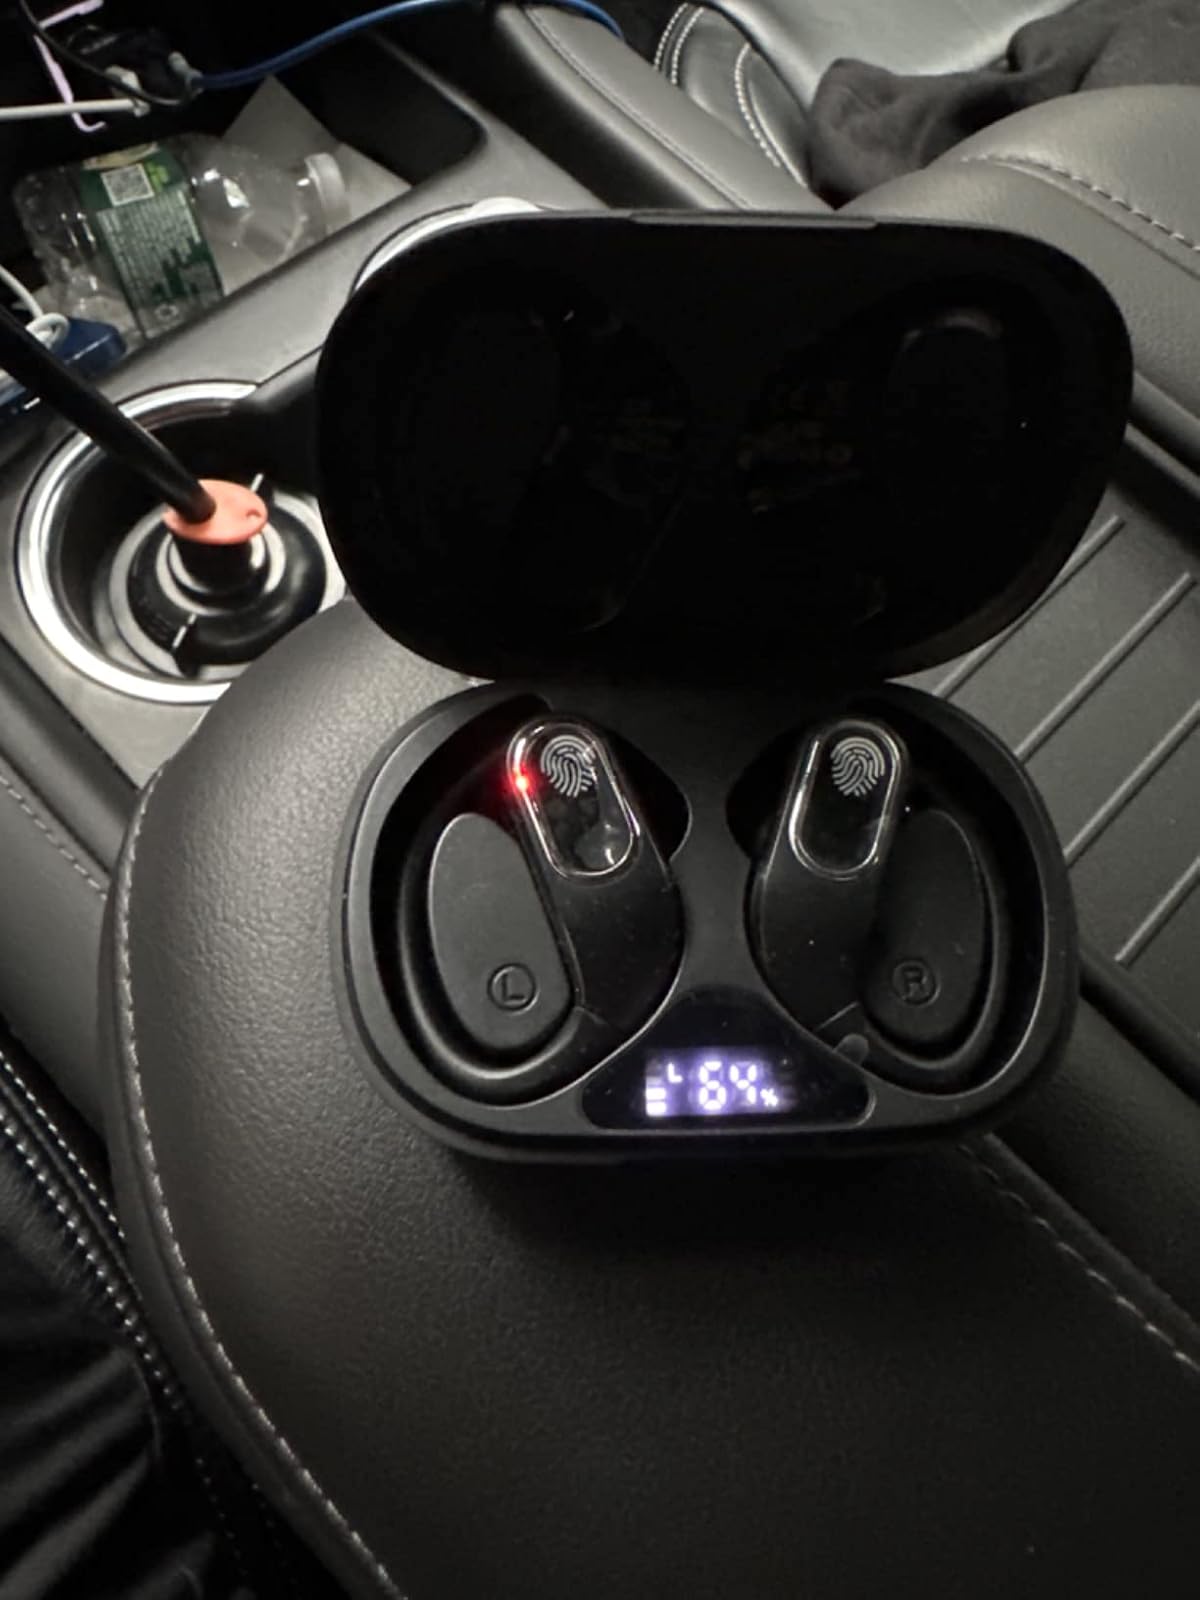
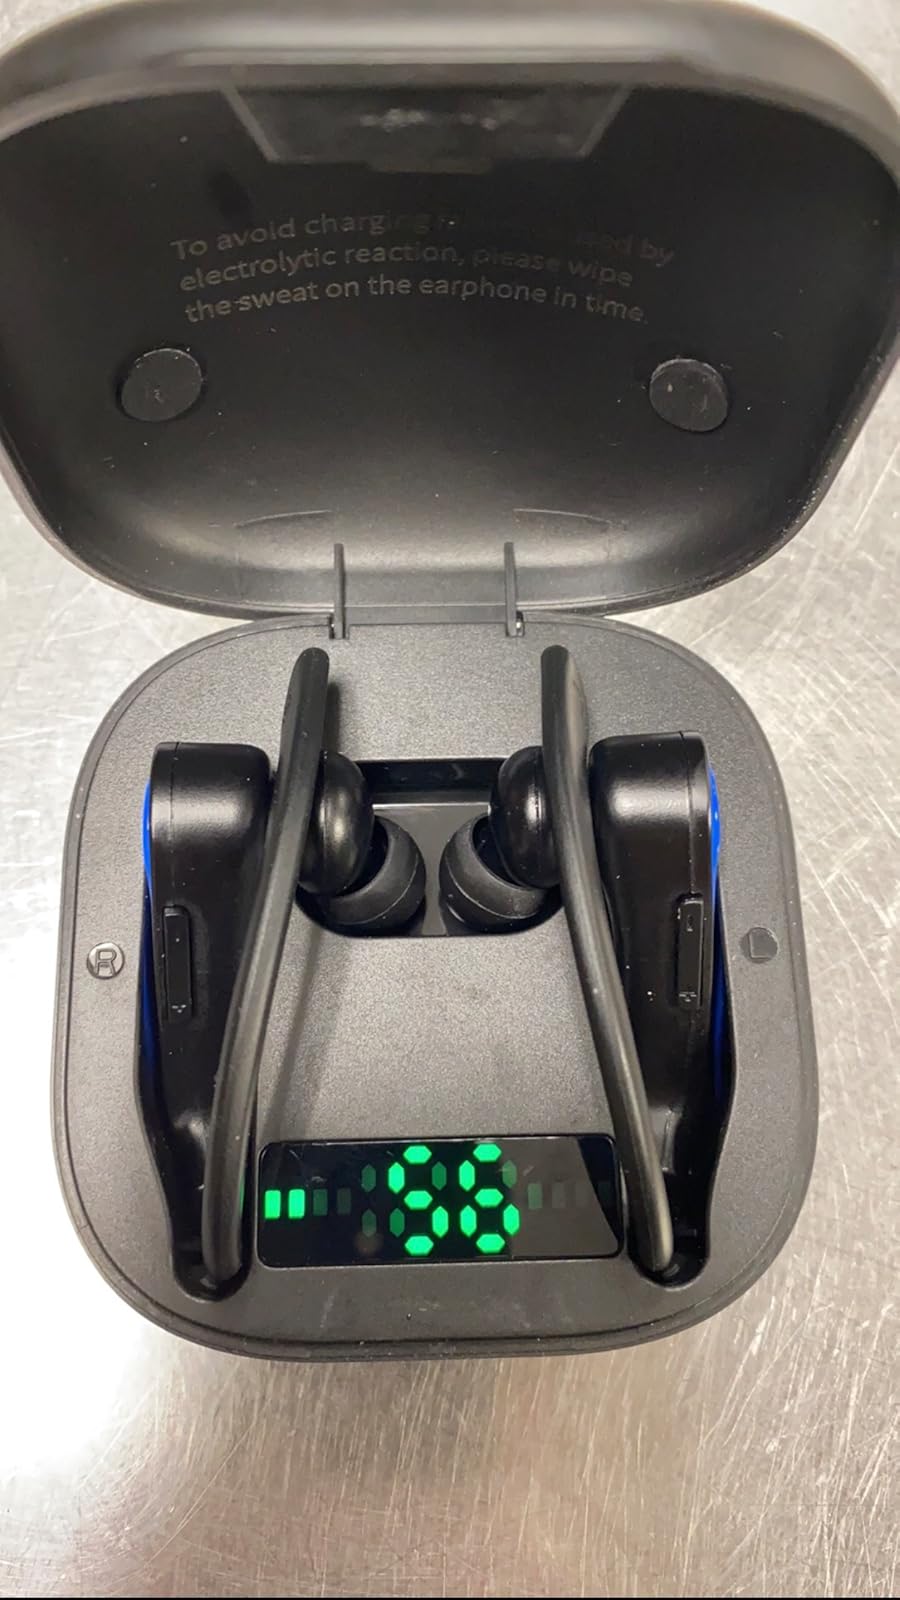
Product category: earbuds
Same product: no